Wolfram Pirchner

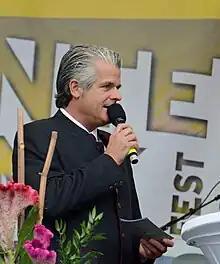
Wolfram Pirchner in 2012

Wolfram Pirchner (born 21 April 1958) is an Austrian politician of the Austrian People's Party who served as a Member of the European Parliament from 2023 to 2024.